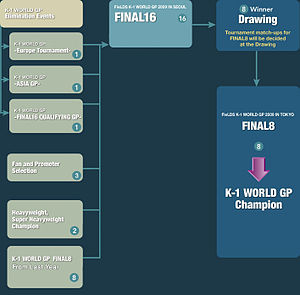
K-1
Kvalifikations-systemet fra 2009
K-1 er en type kampsport som kombinerer teknikker fra Thaiboksning, karate, taekwondo, savate, «San Shou», kickboxing og traditionel boksning. Det blev grundlagt i 1993